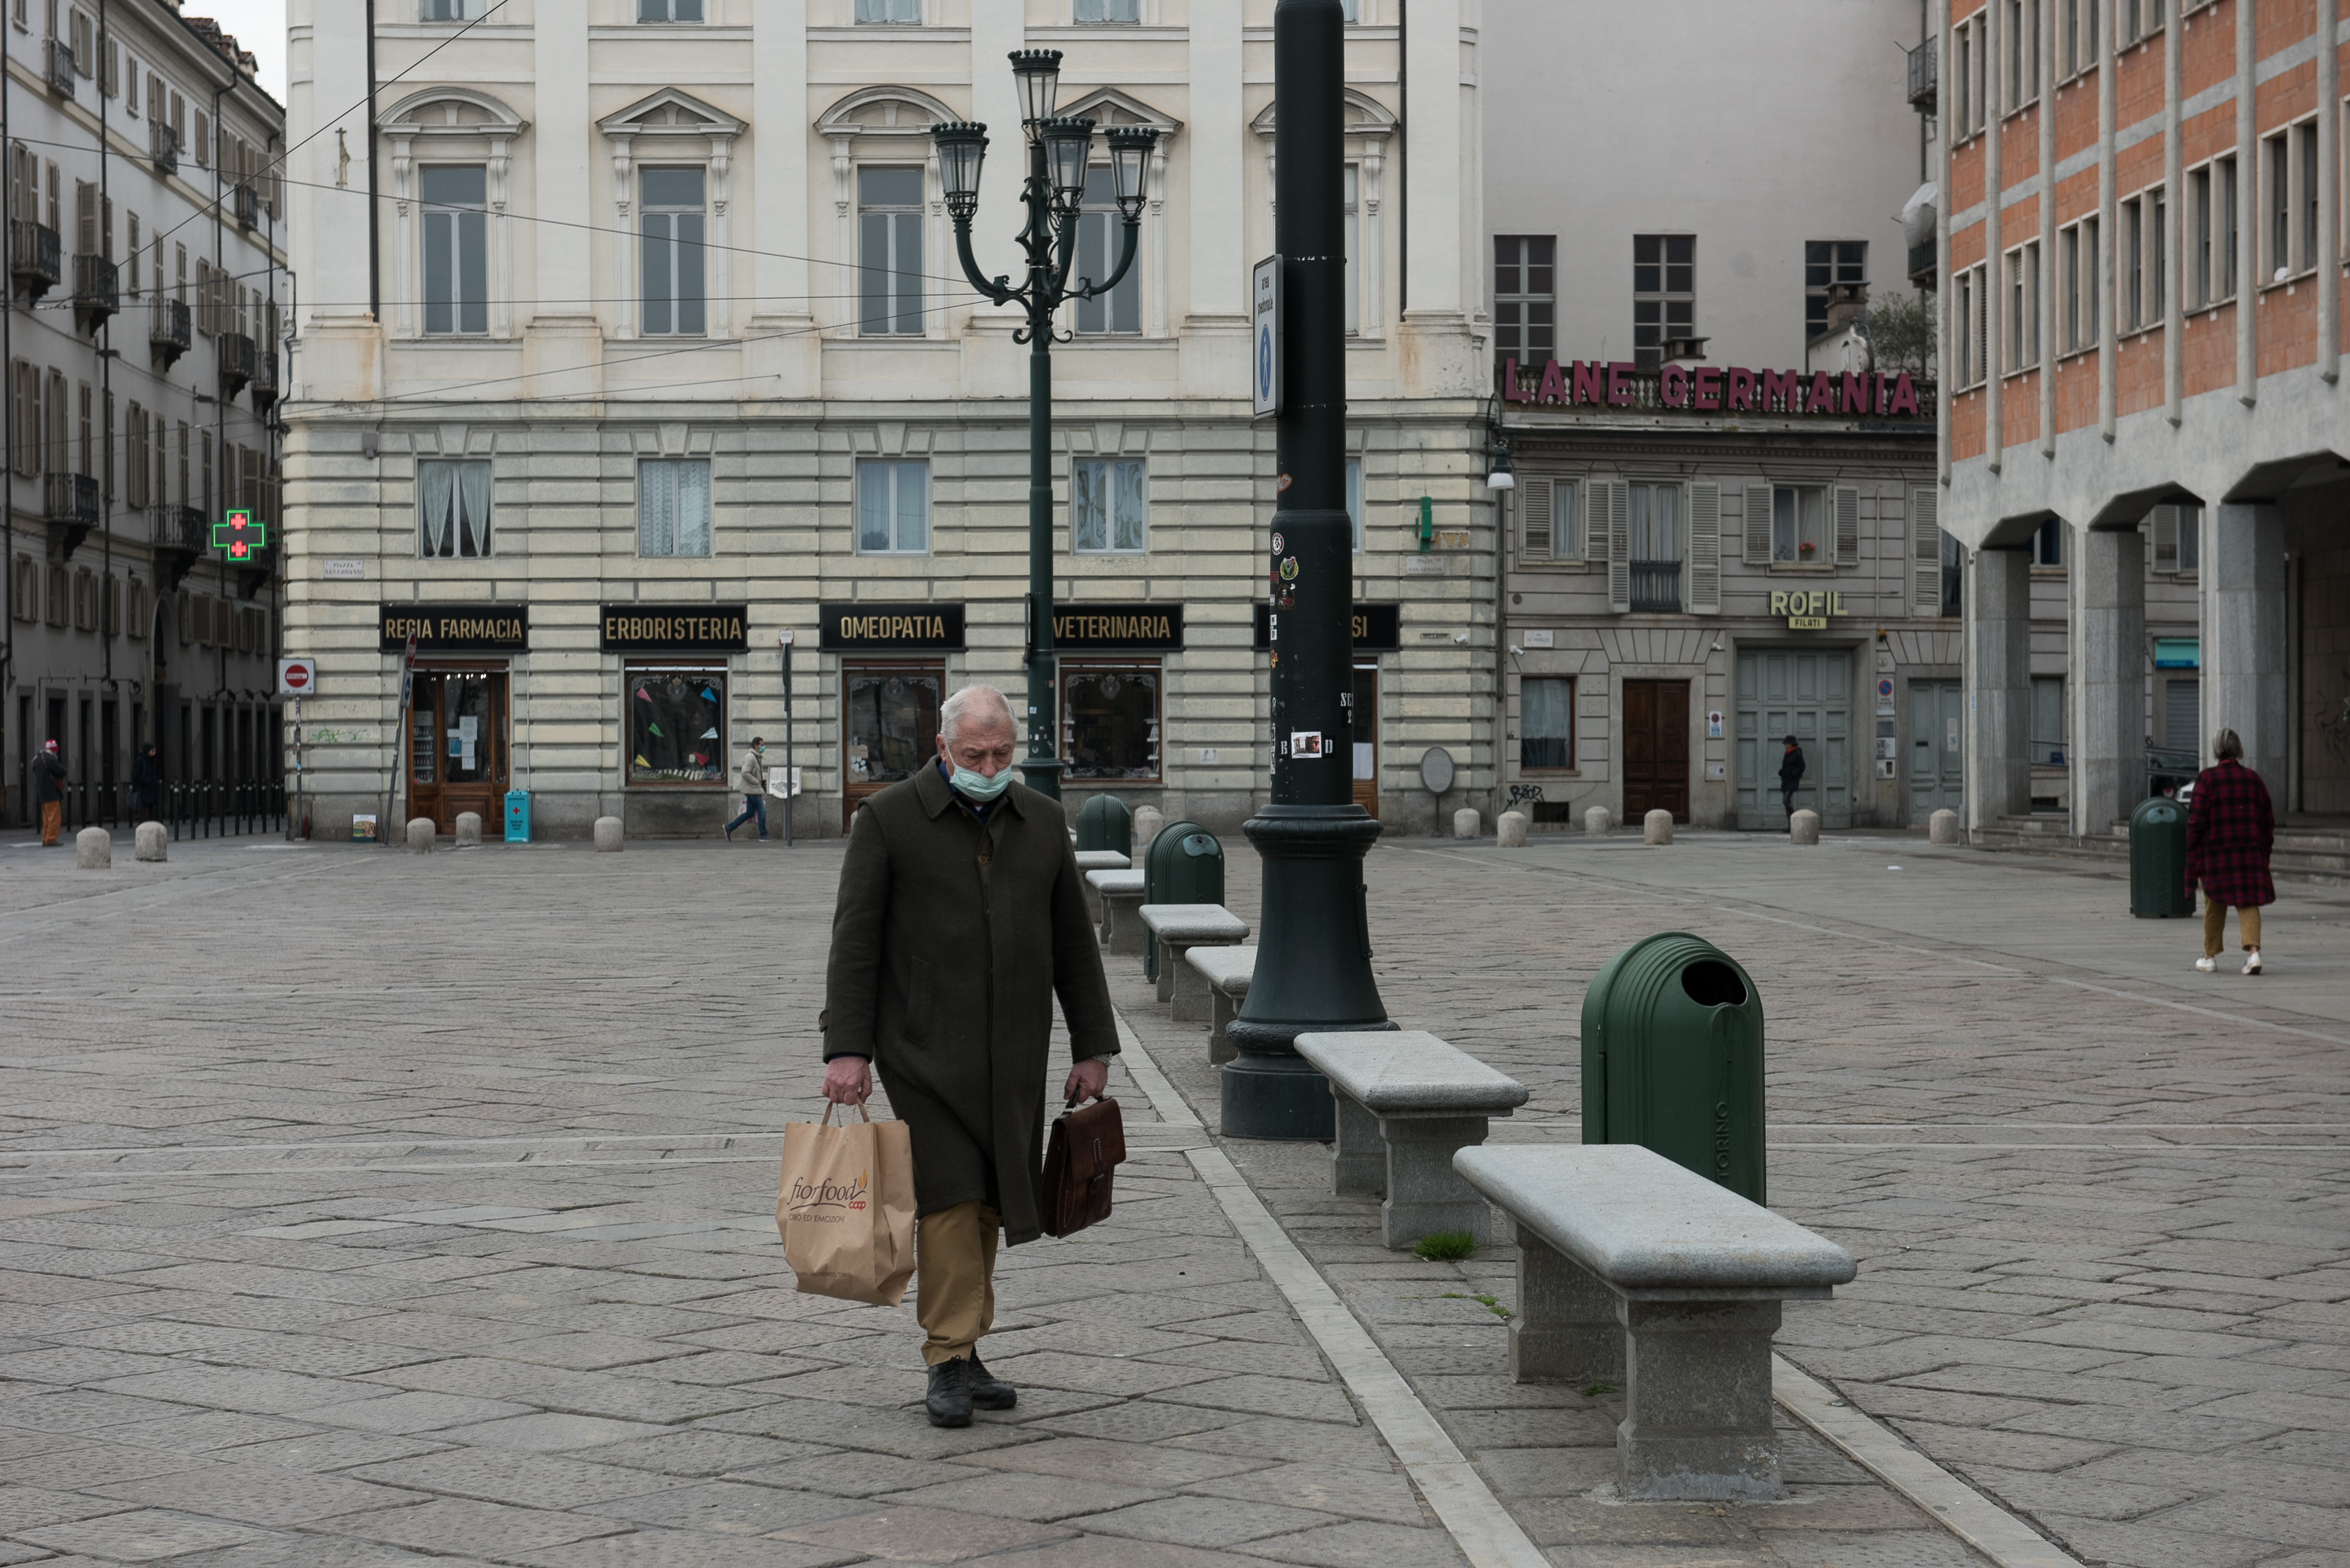
italy, italian, lockdowm, quarantine, mask, covid19, coronavirus, street, town, pedestrian, public space, snapshot, cobblestone, tourism, city, urban area, neighbourhood, travel, architecture, infrastructure, town square, road, beige, vacation, building, walking, thoroughfare, sidewalk, road surface, nonbuilding structure, urban design